Olaf the Black

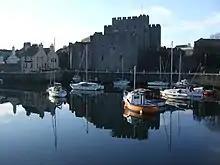
Castle Rushen is first recorded in the thirteenth century. It may have been constructed by Rǫgnvaldr Guðrøðarson, and could well have acted as his power centre when Óláfr confronted him at Ronaldsway in 1224.

Upon Óláfr's return from his pilgrimage, the chronicle records that Rǫgnvaldr had Óláfr marry "", the sister of his own wife. Rǫgnvaldr then granted back to Óláfr, where the newly-weds proceeded to live until the arrival of Reginald, Bishop of the Isles. The chronicle claims that the bishop disapproved of the marriage on the grounds that Óláfr had formerly had a concubine who was a cousin of Lauon. A synod was then assembled, after which the marriage is stated to have been nullified.